Leon Narwicz

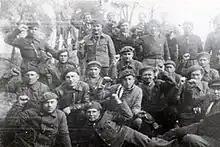
Polish IB volunteers, 1937

Until 1931 Narwicz was employed in the International Yachting Club in Bremen. He quit to join crew of merchant ships, operating from Germany on long-distance routes, e.g. to Africa. In 1932 he moved to Belgium and was soon noted as engaged in strike movement of miners in the coal-basin of Borinage. Detained by the police and having unclear sanctions administered against him, Narwicz left for Antwerp; he was secretary to an illegal workers organisation, grouping mostly Russian and Ukrainian migrants. He was detained again, it is not known whether sentenced. He spent 8 months in jail and was released thanks to amnesty.